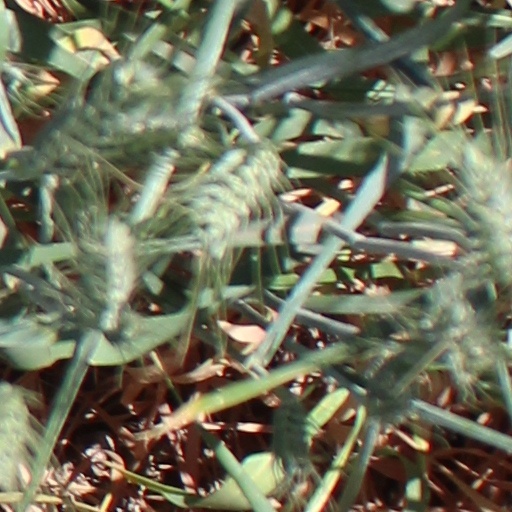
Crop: wheat